Pakistan Armed Forces

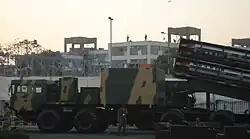

Pakistan's close ties to the nations of the Middle East, based on geography and shared religion, have led to periodic military deployments since the 1960s. The Arab world countries – many of them wealthy but with small populations and limited militaries – have historically depended on regional armies to provide a protective umbrella and military muscle in times of instability and crisis. The Pakistani military has retained a particularly close relationship with Saudi Arabia which has been a sporadically generous patron: much of the military equipment bought from the United States by Pakistan in the 1980s was paid for by Saudi Arabia. The United Arab Emirates (UAE) and Kuwait also have been important sources of financial support.